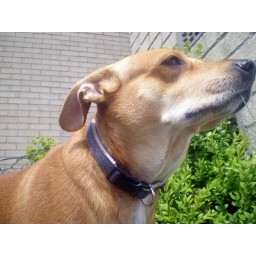
Sunny day and the dog and cat in the garden :)